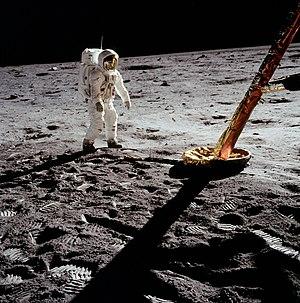
Apollo 11 est une mission du programme spatial américain Apollo au cours de laquelle, pour la première fois, des hommes marchent sur la Lune, le 21 juillet 1969, à 2 h 56 UTC. L'agence spatiale américaine, la NASA, remplit ainsi l'objectif fixé par le président John F. Kennedy en 1961 de poser un équipage sain et sauf sur la Lune avant la fin des années 1960 dans le but de démontrer la supériorité des États-Unis sur l'Union soviétique mise à mal par les succès soviétiques au début de l'ère spatiale dans le contexte de la guerre froide qui oppose ces deux pays. Ce défi est lancé alors que la NASA n'a pas encore placé en orbite un seul astronaute. Grâce à une mobilisation de moyens humains et financiers considérables, l'agence spatiale rattrape puis dépasse le programme spatial soviétique.
Buzz Aldrin, né Edwin Eugene Aldrin Jr., le 20 janvier 1930 à Glen Ridge dans le New Jersey aux États-Unis, est un militaire, pilote d'essai, astronaute et ingénieur américain. Il effectue trois sorties dans l'espace en tant que pilote de la mission Gemini 12 de 1966 et, en tant que pilote du module lunaire Apollo de la mission Apollo 11 de 1969, il est, avec le commandant de la mission Neil Armstrong, l'un des deux premiers humains à marcher sur la Lune.
Cette page présente une chronologie des événements qui se sont produits pendant l'année 1969 dans le domaine de l'astronautique.